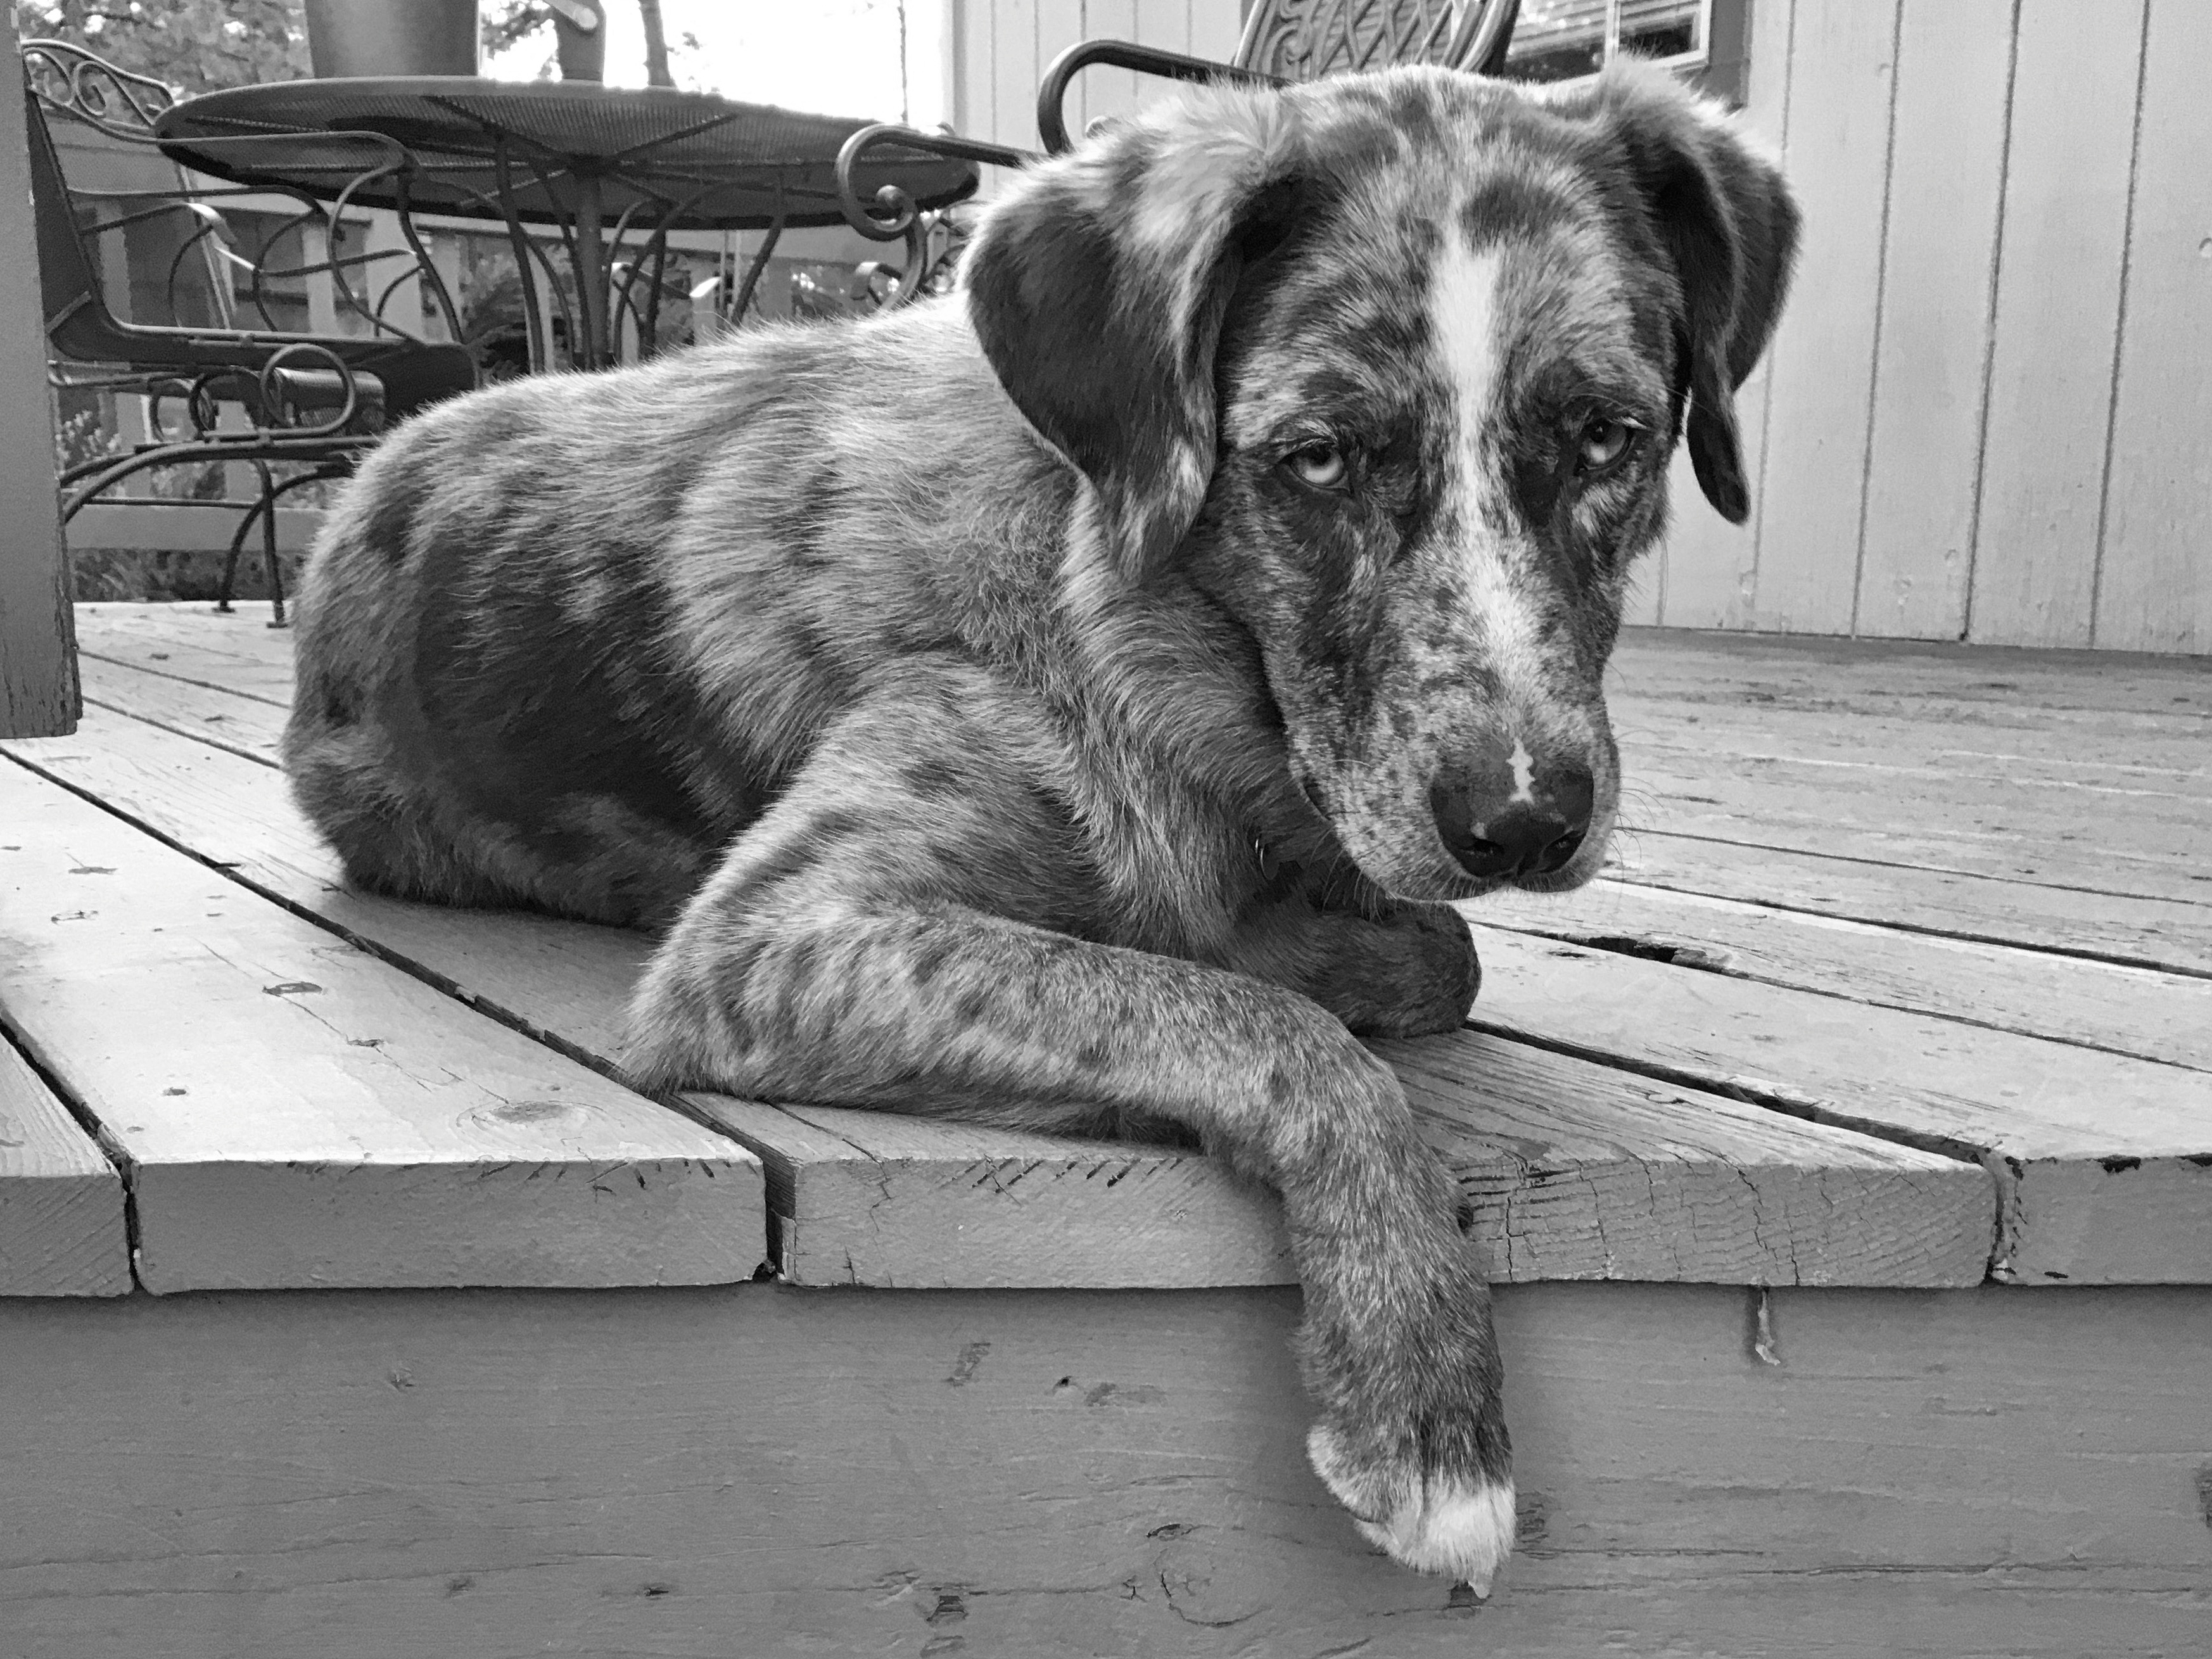
black and white, white, puppy, dog, mammal, black, monochrome, bw, felix, animal shelter, monochrome photography, street dog, dog like mammal